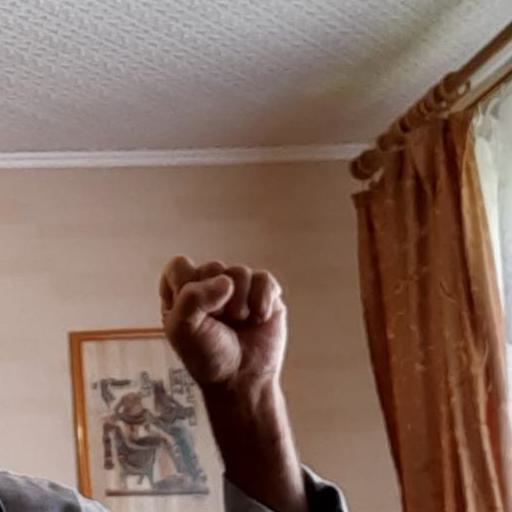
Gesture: fist